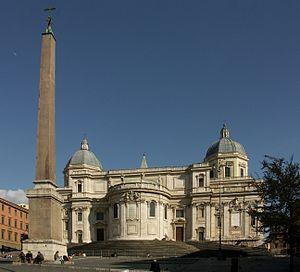
La basilique Sainte-Marie-Majeure de Rome est l'une des quatre basiliques majeures. Elle est la propriété du Vatican. C'est le plus grand monument et la plus ancienne église romaine consacrée à la Vierge Marie. Depuis 1999, l'animation et la pastorale sont confiées aux Frères Franciscains de l'Immaculée.